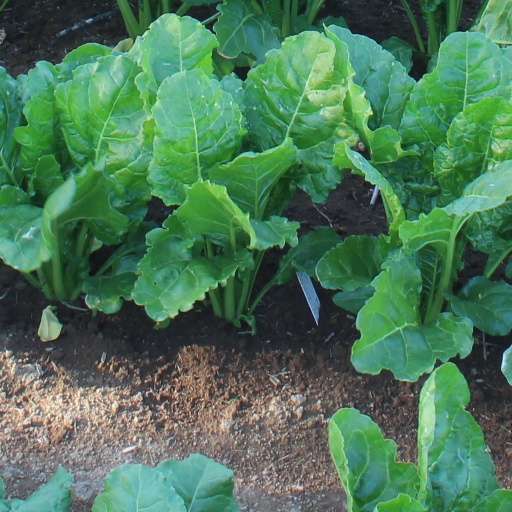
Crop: sugar beet